Yountville AVA

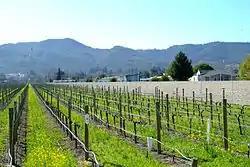
Grapevines in Yountville

The Yountville AVA is an American Viticultural Area located within Napa Valley AVA and centered on the town Yountville, California. The town's founder George Calvert Yount planted the first vineyard in this area around 1836. Yountville AVA is one of the coolest wine regions in Napa Valley, which helps contribute to a long growing season. The area is particularly known for its very tannic Cabernet Sauvignon varietal wines that have the capability of aging well in the bottle.